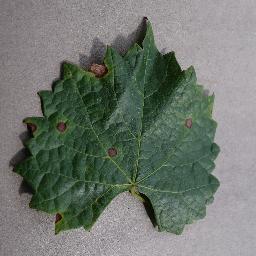
Label: Grape___Black_rot